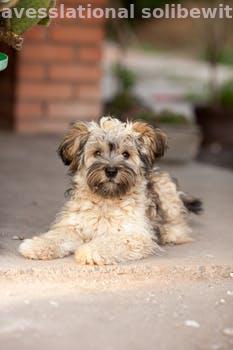
Label: Watermark